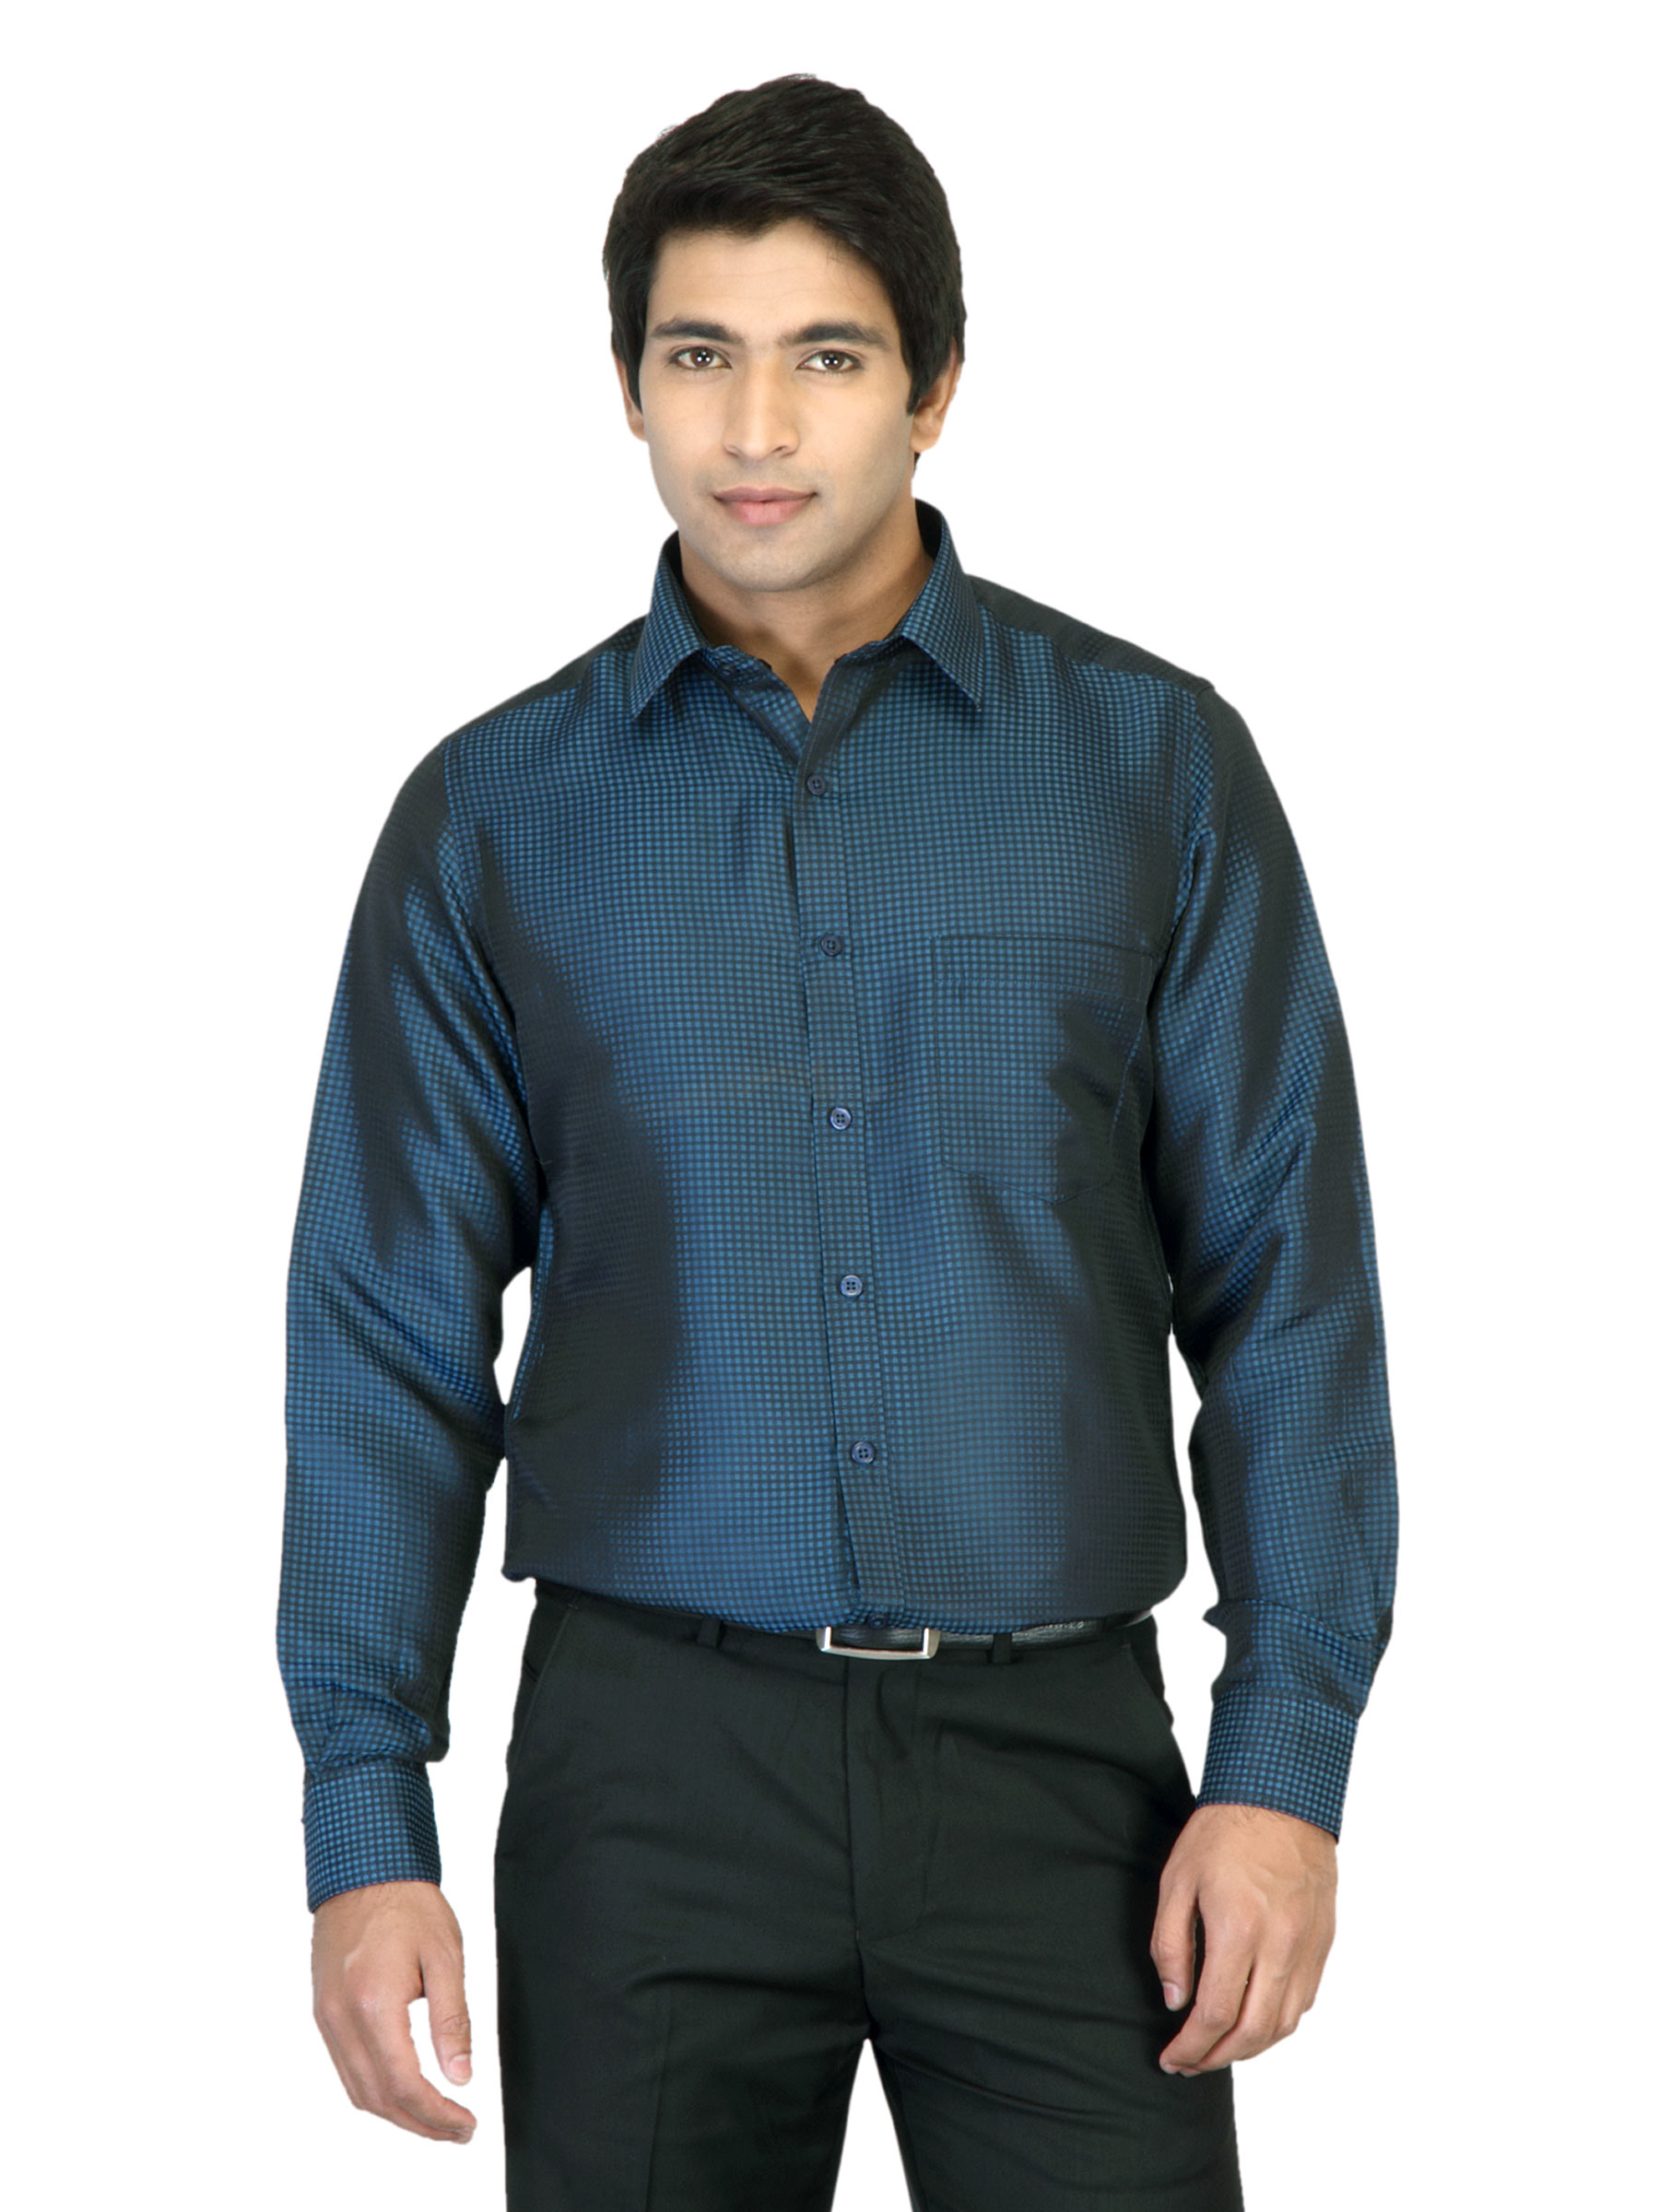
Indigo Nation Men Check Blue Shirt
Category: Apparel / Topwear / Shirts
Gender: Men
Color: Blue
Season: Summer 2012
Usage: Casual